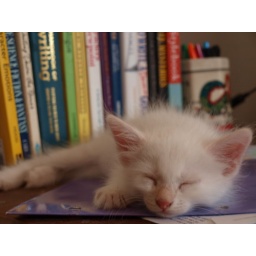
He is so freaking tiny. Those are normal-size hardcover books behind him and look how they tower over him!